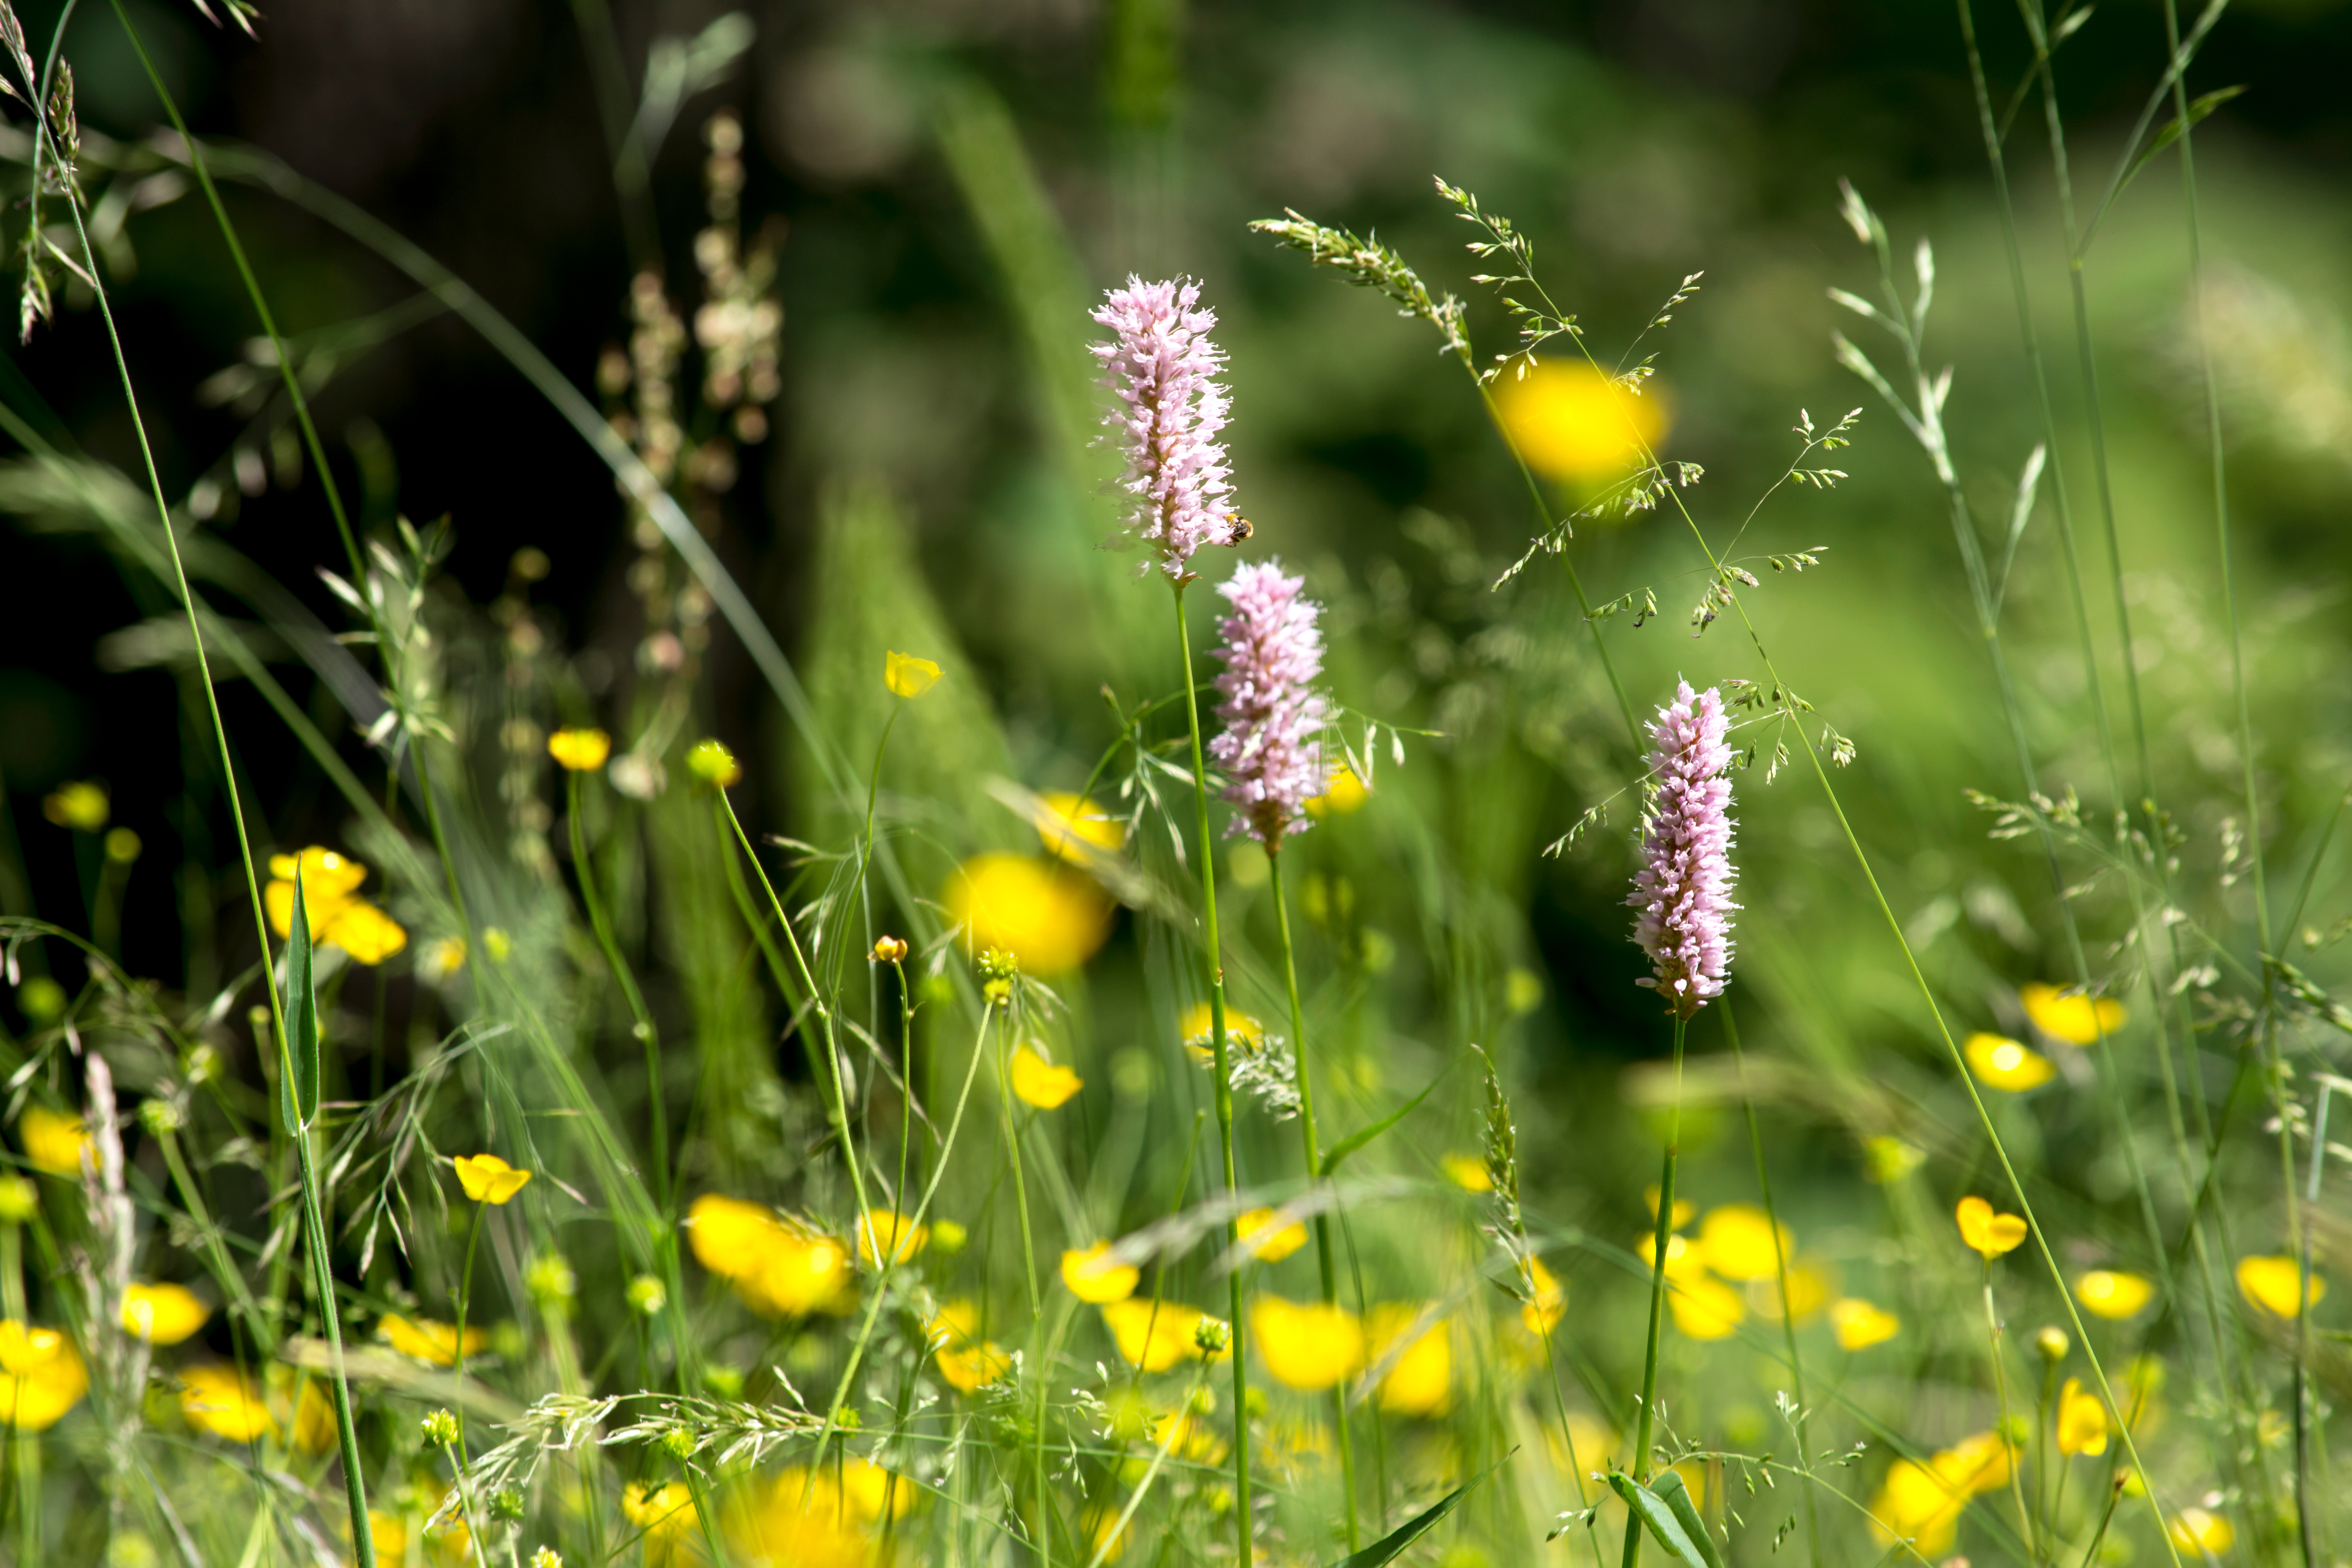
nature, grass, plant, field, lawn, meadow, prairie, sunlight, flower, green, botany, yellow, flora, wildflower, grassland, habitat, macro photography, flowering plant, natural environment, grass family, land plant